Decor Cabinets

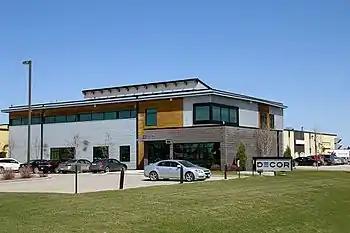
Decor Cabinets Ltd headquarters in Morden, Manitoba, Canada

Decor Cabinets Ltd., founded by Larry and Sylvia Dick n 1977, began producing framed cabinets in a two-car garage near Winnipeg, Manitoba, then moved to Portage la Prairie, Manitoba, a few months later.